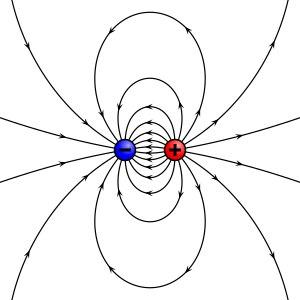
En physique, le moment magnétique est une grandeur vectorielle qui permet de caractériser l'intensité d'une source magnétique. Cette source peut être un courant électrique, ou bien un objet aimanté. L'aimantation est la distribution spatiale du moment magnétique.